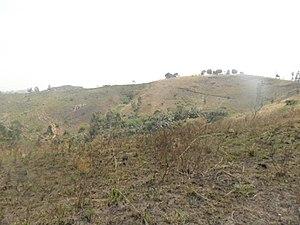
Une petite savane au quartier Doutset de Baloum
Baloum est un groupement situé dans l'arrondissement de Penka-Michel, département de la Menoua, région de l’Ouest Cameroun. Le Groupement Baloum, formé de plusieurs villages, est une Chefferie traditionnelle Bamileke. Le mot Baloum en Bamiléké renverait aux "coliques", c'est-à-dire aux maux de ventre. Cette version un peu sarcastique de l'origine du nom du Village Baloum est contrasté par une version plus topo-géographique qui soutient que le nom du village Baloum vient du fait de la présence continue des nuages, conséquence de son positionnement sur les haux plateaux de l'Ouest Cameroun. "Ba" signifiant la maison, le lieu de résidence, et par extension le peuple, "Loh" signifiant nuage dans les langues des voisin des Baloum. Les Baloum en eux-mêmes se qualifient comme Pèu-lou, c'est-à-dire le peuple de La-Lou.